Deadma Walking

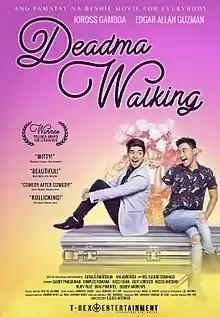

Deadma Walking is a 2017 Philippine comedy - drama musical film, directed by Julius Alfonso.